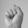
ASL letter: S